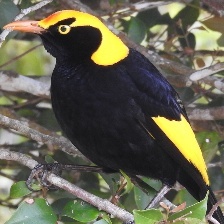
Species: REGENT BOWERBIRD
Scientific name: SERICULUS CHRYSOCEPHALUS